Angelo Congear

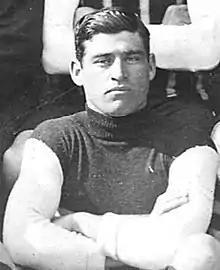
Congear in 1912

Angelo Nicholas Goucar Congear (5 May 1885 – 9 August 1986) was an Australian rules footballer who played for the Port Adelaide Football Club in the South Australian National Football League between 1908 and 1922.